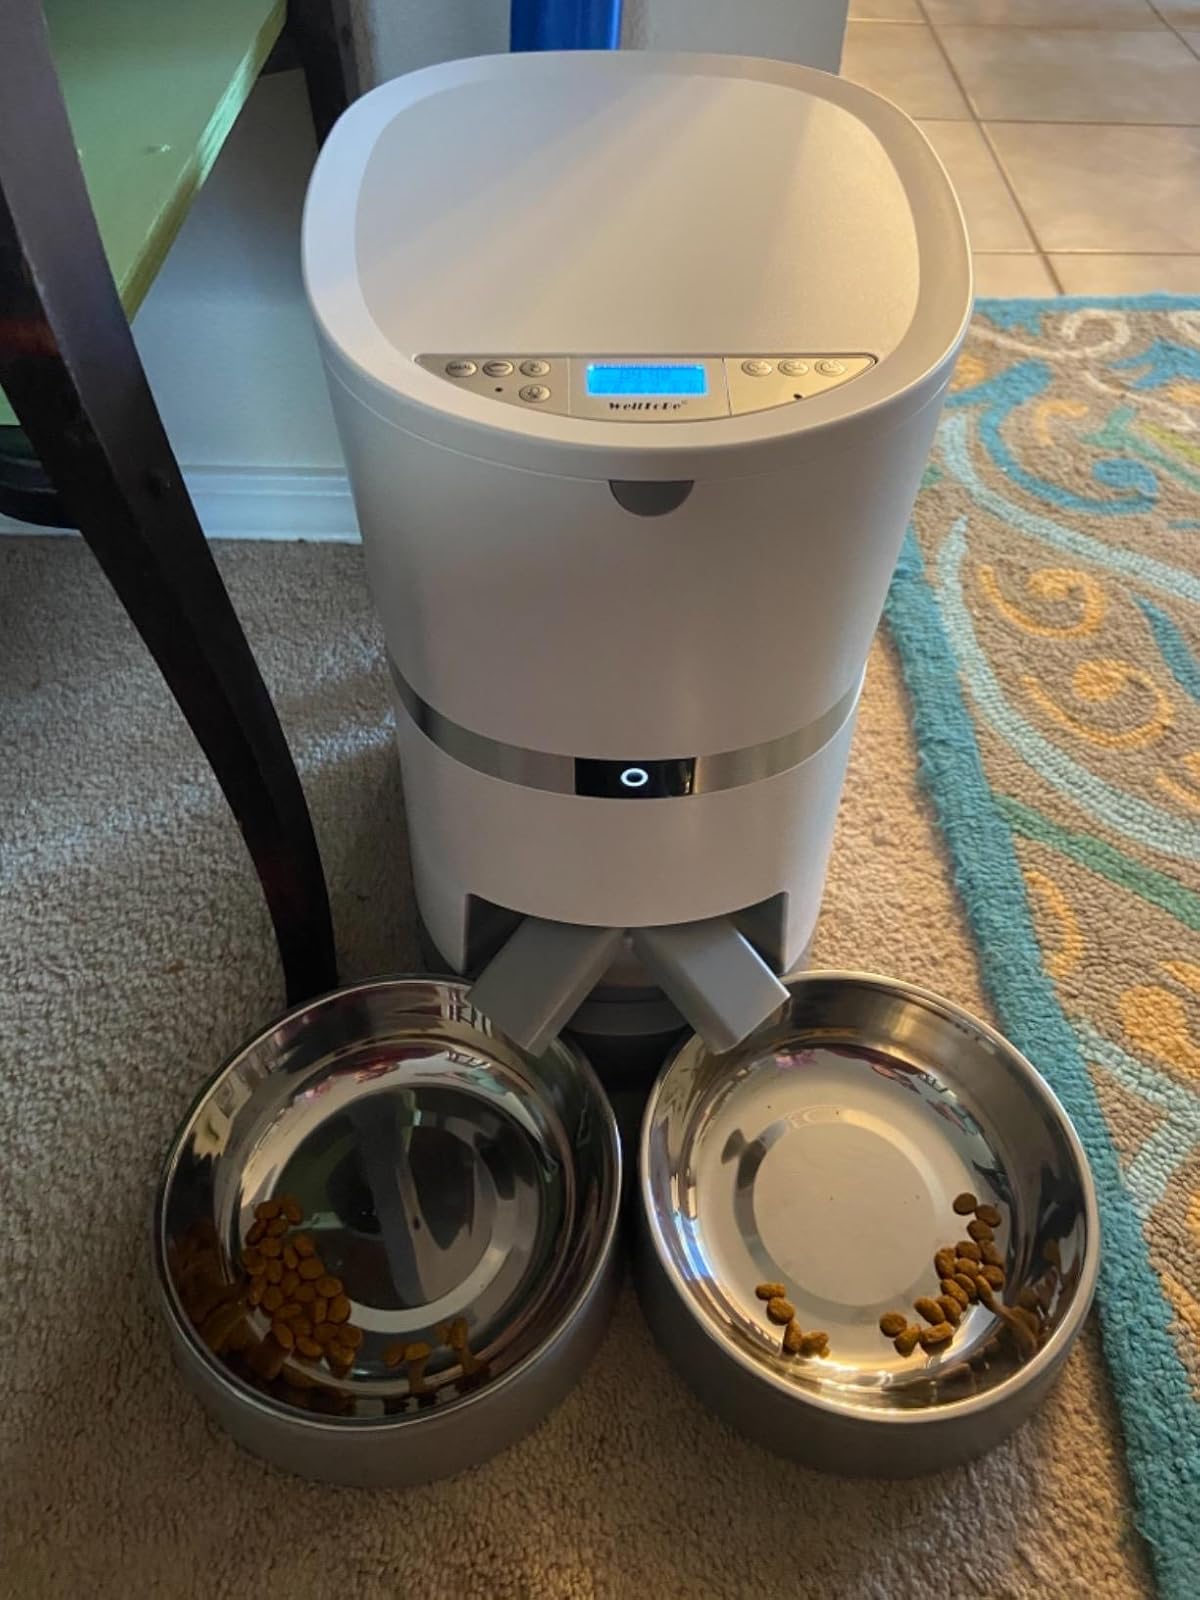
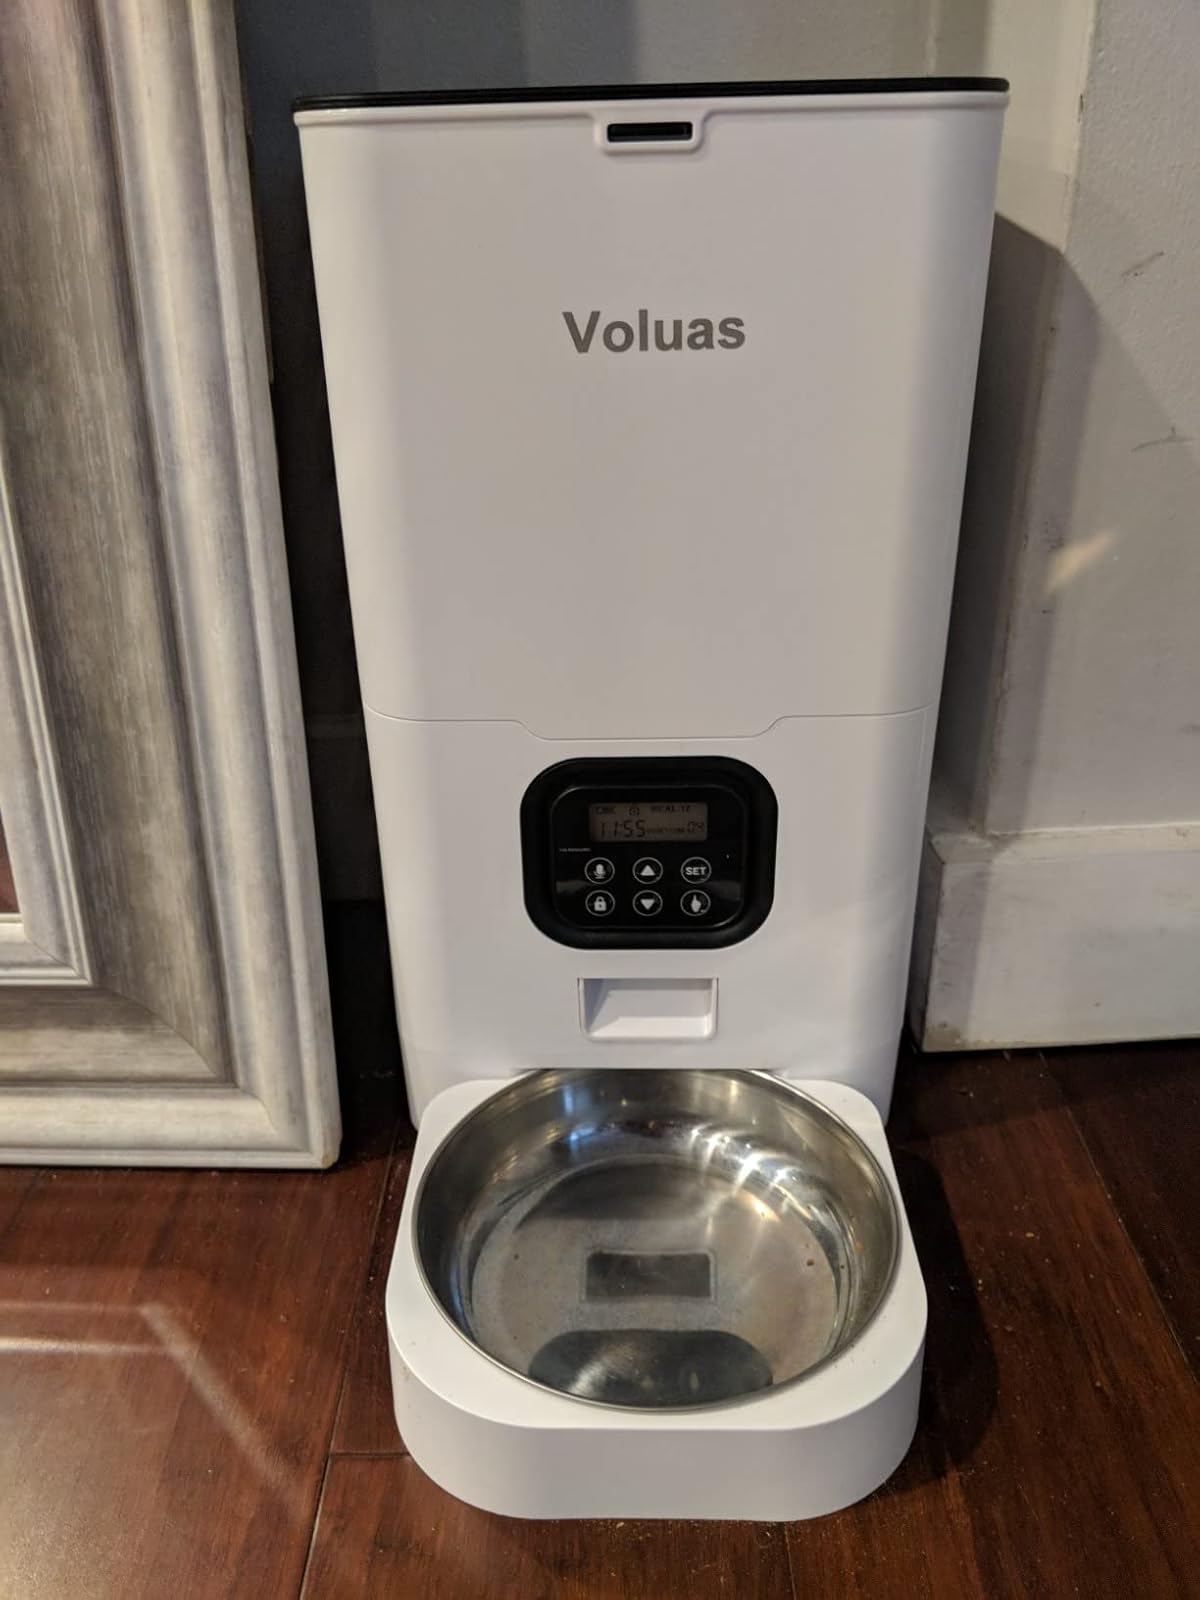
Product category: items_feeder
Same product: no